Pim & Francie: The Golden Bear Days

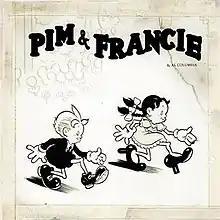

Pim & Francie: The Golden Bear Days is a 2009 book by cartoonist Al Columbia. Subtitled "Artifacts and Bone Fragments", it is a sketchbook-like assemblage of illustrations, paintings, sketches, and unfinished comics featuring his impish, Hansel and Gretel-like characters Pim and Francie, drawn over a period of more than ten years. According to Columbia, the book's fragmentary vignettes "were all attempts [to] make a full-fledged comic and do things right - to put out comics regularly. But it just never really happened that way for me." It was published by Fantagraphics.